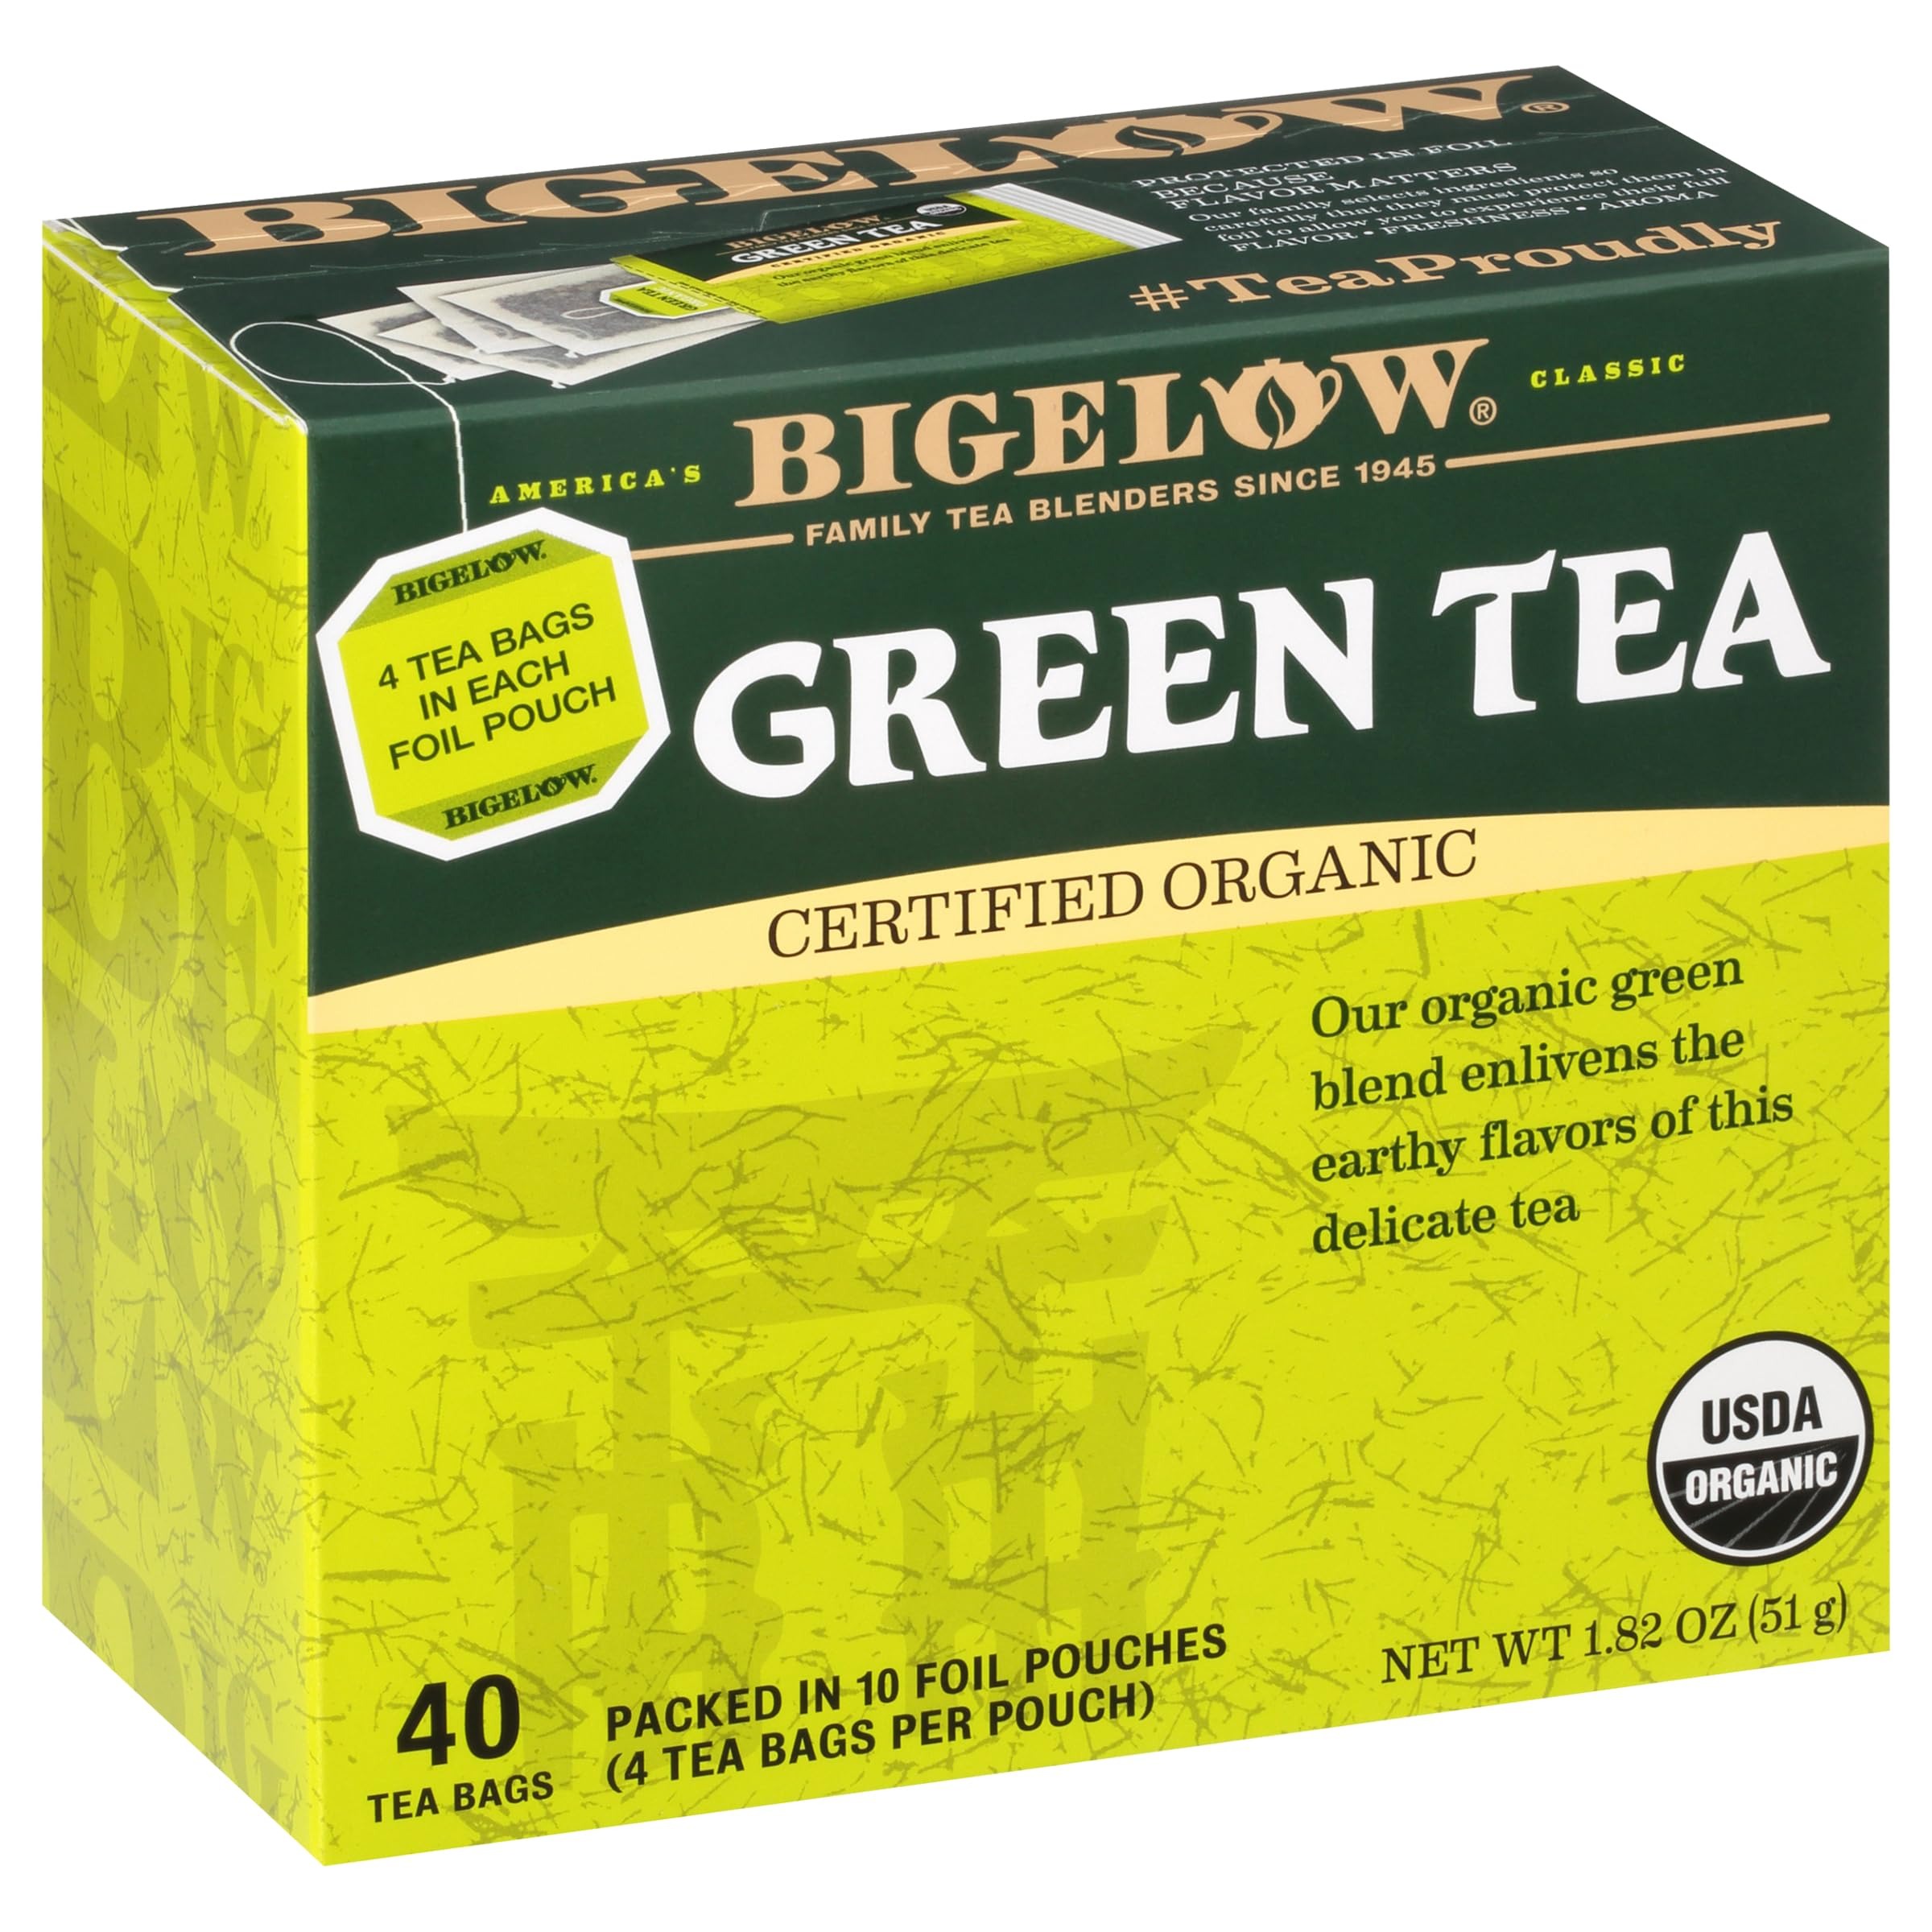
Item Name: Bigelow Tea Organic Green Tea Bags Box, Caffeinated Tea with Green Tea, 40 Count Box (Pack of 6), 240 Total Tea Bags
Bullet Point 1: Organic Green Tea: 240 tea bags (4 tea bags per foil pouch) of Bigelow USDA Organic Green Tea, smooth and delicate signature green tea that is not too harsh or grassy making it delicious and enjoyable as a traditional hot tea or iced tea
Bullet Point 2: Tea Bags Protected in Foil: Bigelow tea bags are gluten-free, calorie-free, Kosher Certified and come individually wrapped in foil pouches for peak flavor, freshness and aroma in a drink you can enjoy everywhere you go
Bullet Point 3: Try A Variety Of Bigelow Tea Bags: There's a tea for morning, noon, and night time relaxation; try Earl Grey Tea, Perfectly Mint Tea, Green Tea, decaffeinated teas, organic teas and a variety of herbal tea bags enjoyed as hot tea or iced tea
Bullet Point 4: Blended and Packaged in the USA: In 1945, Ruth Campbell Bigelow created our first tea, Constant Comment, a strong, flavorful black tea blended with aromatic orange rind and sweet warming spice; Bigelow is still 100% Family Owned today
Bullet Point 5: Uncompromised Quality: Since 1945, Bigelow Tea has been a leader in premium tea and proud to be a Certified B Corporation, meeting the highest standards of social and environmental impact
Value: 240.0
Unit: Count

Price: 5.29